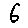
Label: 6